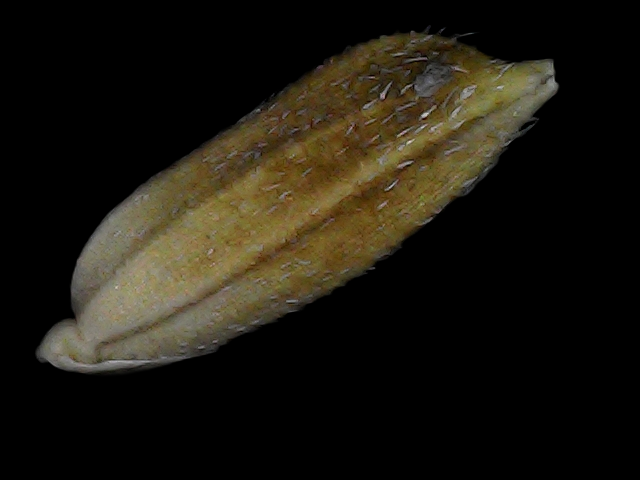
Rice variety: Bd91